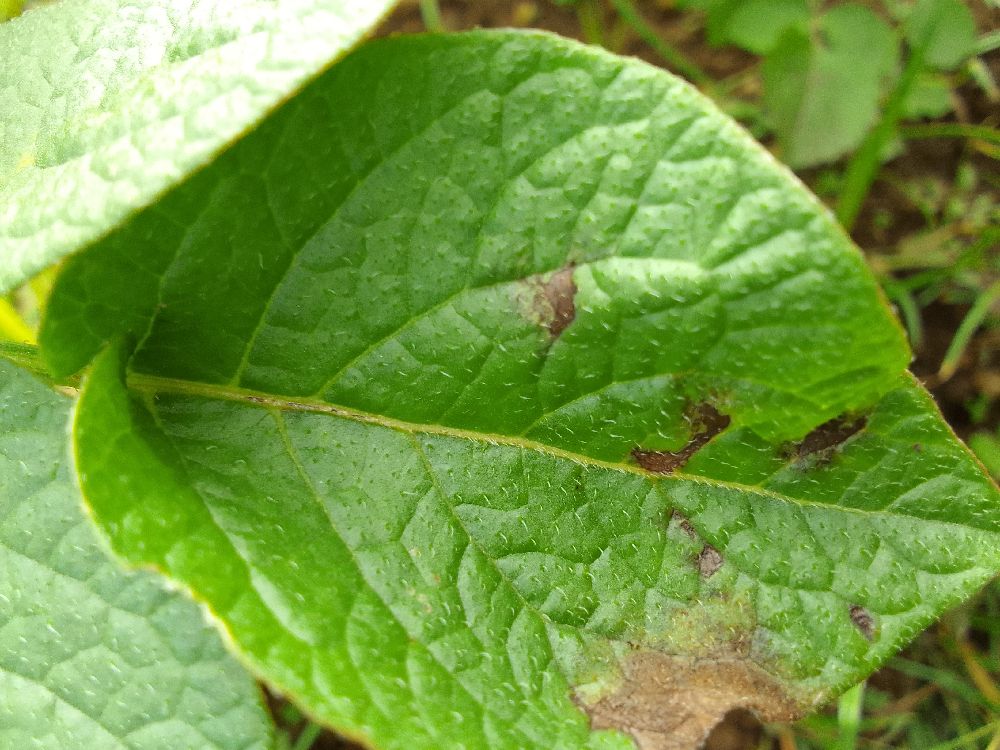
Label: Late blight